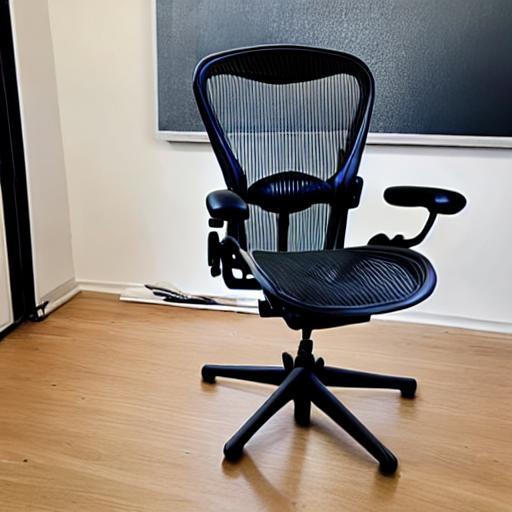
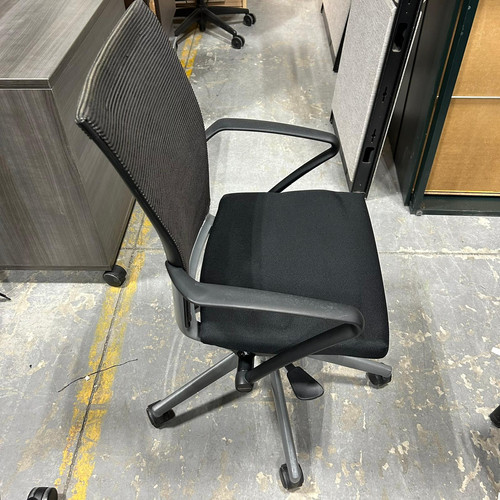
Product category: items_chair
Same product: no